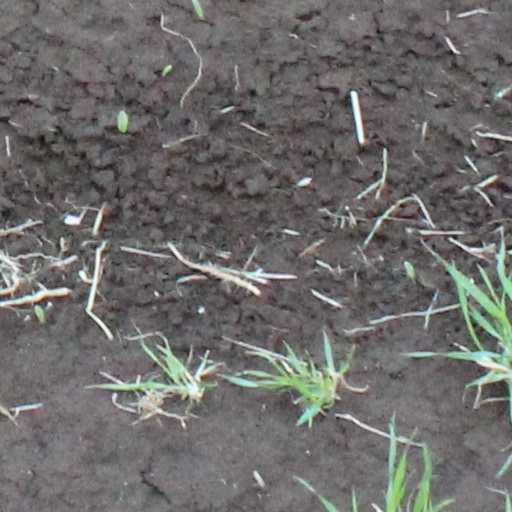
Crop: wheat